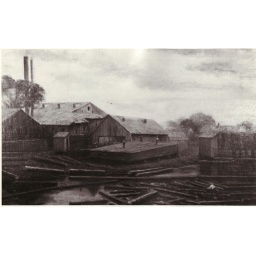
A black and white photograph of a painting of the sawmill that stood in Deseronto, Ontario in the 1850s.